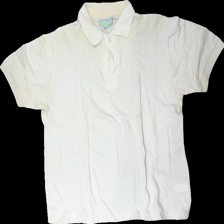
View: front
Type: T-shirt
Category: Men
Brand: Not in the list
Brand text on label: mel richman
Colors: Yellow
Material: 100% cotton
Cut: Regular
Size: M
Season: All
Stains: Major
Damage: gul
Damage 2: gul
Price range: <50
Recommended usage: Export
Description: ljusgul pike som är ännu mer gulnad upptill